William Booth Memorial Training College

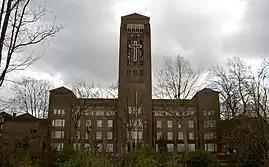
Looking towards the main building at William Booth College

William Booth College on Champion Park, Denmark Hill in the London Borough of Southwark, is the headquarters of The Salvation Army leadership and officer training which delivers education and training programmes for the United Kingdom. Designed by Sir Giles Gilbert Scott, the college is a memorial to William Booth.